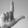
ASL letter: L